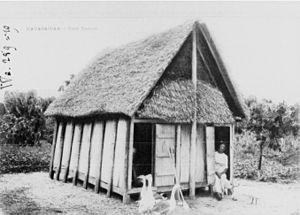
Madagascar
Les Antanosy sont un peuple du sud-est de Madagascar, un sous-groupe des Antandroy.